Otter Creek, Iowa

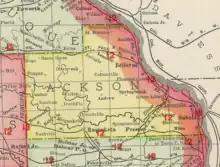
Otter Creek in Jackson County, Iowa, in 1903

The St. Lawrence Catholic Church, which is listed on the National Register of Historic Places, is located in Otter Creek.